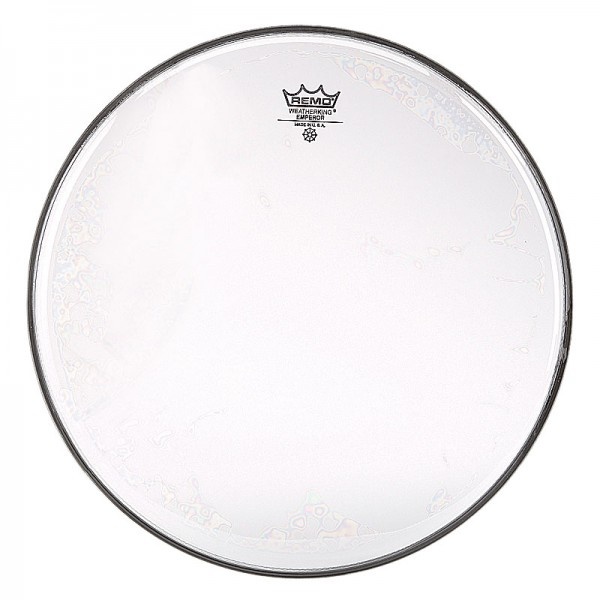
Emperor Bass Clear 30"
Remo Emperor Bass Clear 30"
Brand: Remo
Category: Arts & Entertainment > Hobbies & Creative Arts > Musical Instruments > Percussion > Bass Drums > Concert Bass Drums